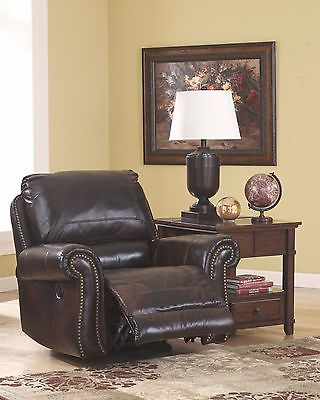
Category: chair